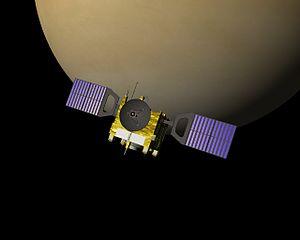
Venus Express est une mission spatiale d'exploration du système solaire de l'Agence spatiale européenne ayant pour objectif l'étude de la planète Vénus. La sonde spatiale Venus Express lancée en novembre 2005 s'est placée en avril 2006 sur une orbite très allongée de 24 heures autour de la planète. Elle a alors commencé à collecter des données détaillées sur sa structure, sa chimie et la dynamique de son atmosphère. Elle utilise à cet effet une combinaison d'instruments scientifiques comprenant un spectromètre, un spectro-imageur et une caméra fonctionnant dans des longueurs d'onde allant de l'ultraviolet à l'infrarouge thermique ainsi qu'un analyseur de plasma et un magnétomètre.
L’Agence spatiale européenne, le plus souvent désignée par son sigle anglophone ESA, est une agence spatiale intergouvernementale coordonnant les projets spatiaux menés en commun par une vingtaine de pays européens. L'agence spatiale, qui par son budget est la troisième agence spatiale dans le monde après la NASA et l'Administration spatiale nationale chinoise, a été fondée le 31 mai 1975. Les activités de l'agence couvrent l'ensemble du domaine spatial : les sciences avec l'astrophysique, l'exploration du Système solaire, l'étude du Soleil et la physique fondamentale ; l'étude et l'observation de la Terre avec des satellites spécialisés ; le développement de lanceurs ; les vols habités à travers sa participation à la Station spatiale internationale et à Orion ; la navigation par satellite avec le programme Galileo ; les télécommunications spatiales pour lesquelles l'agence finance la mise au point de nouveaux concepts ; la recherche dans le domaine des technologies spatiales. L'ESA participe également à des programmes spatiaux initiés par d'autres agences spatiales.
L'exploration de Vénus à l'aide de sondes spatiales démarre dès le début de l'ère spatiale. À l'époque, les caractéristiques de la planète Vénus, cachée derrière un épais manteau de nuages, sont très mal connues au point que certains spéculent sur l'existence de conditions à sa surface proches de celle de la Terre. La NASA réussit un premier survol en 1962 avec la mission américaine Mariner 2 qui dévoile un monde particulièrement hostile : vents violents, atmosphère acide, températures et pression atmosphérique particulièrement élevées à la surface, absence de champ magnétique protecteur. L'Union soviétique va par la suite jouer un rôle fondamental dans l'étude de Vénus en lançant une trentaine de missions dans le cadre du programme Venera. Celles-ci vont progressivement dévoiler la structure de l'atmosphère et certaines caractéristiques du sol vénusien. Venera 7 parvient pour la première fois à renvoyer des données de la surface de la planète en 1970. L'atmosphère est explorée avec des ballons et une première carte des reliefs est dressée avec un radar.
Cette page présente une chronologie des événements qui se sont produits pendant l'année 2005 dans le domaine de l'astronautique.